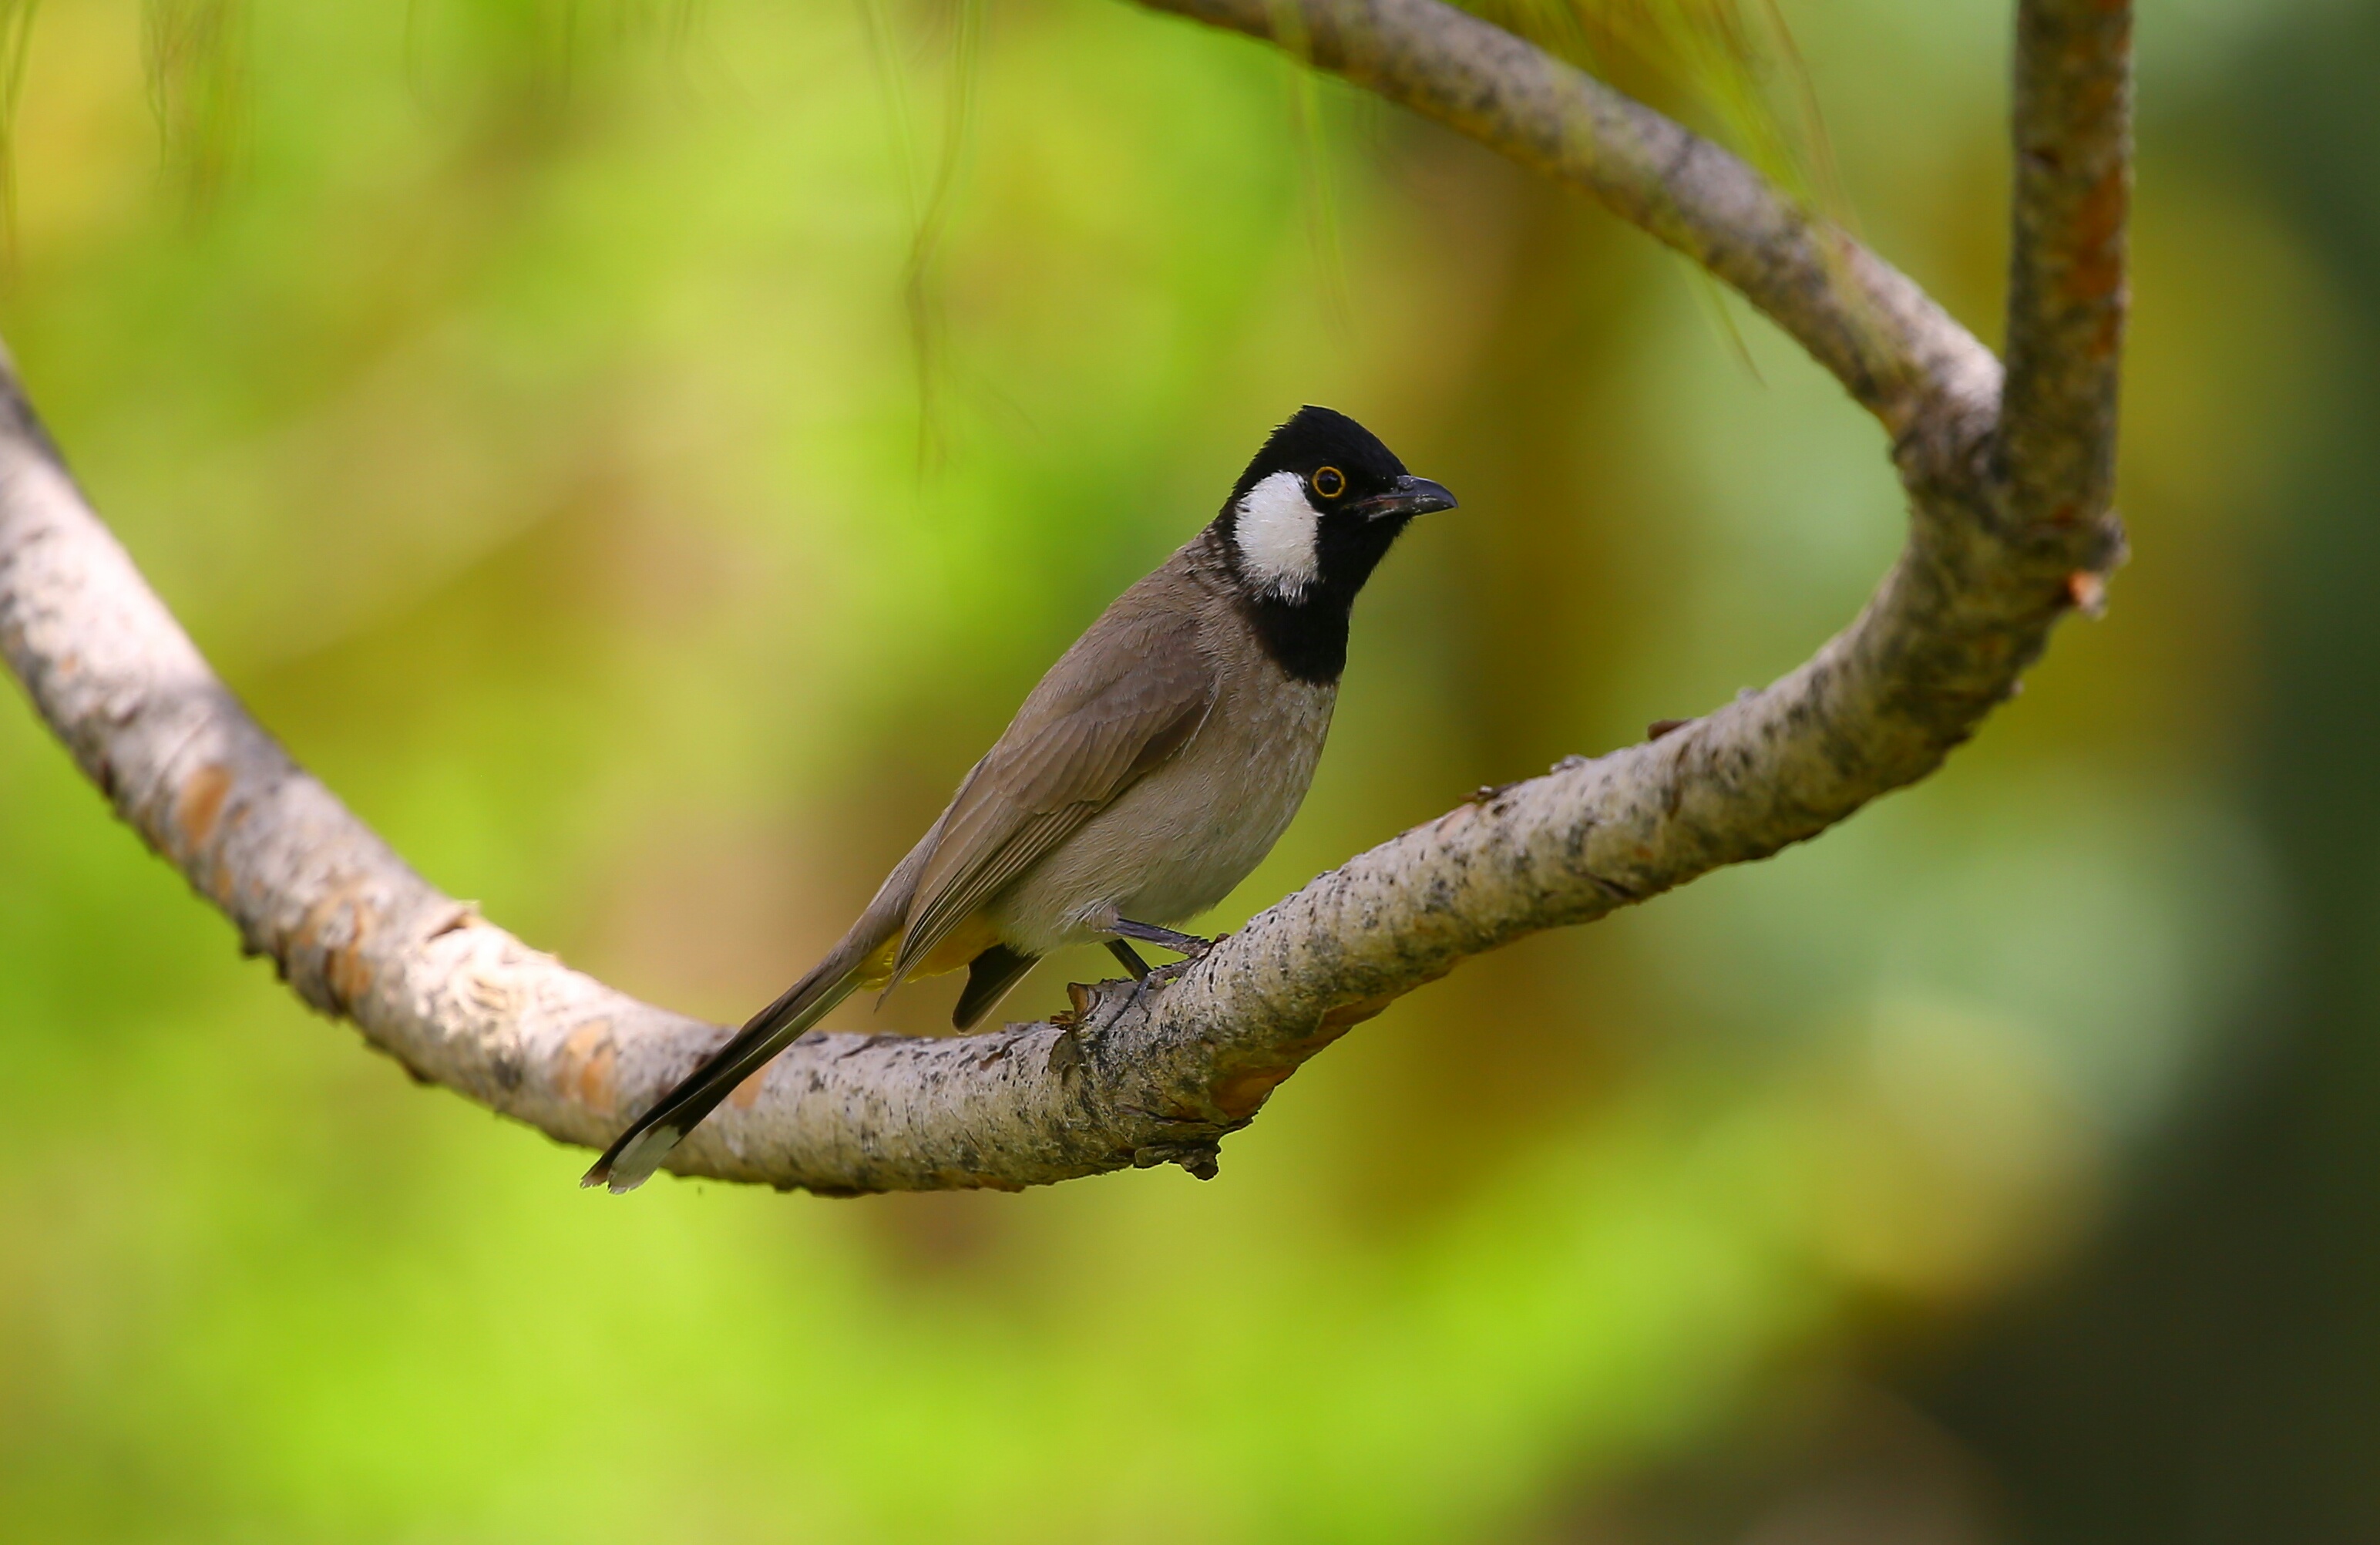
nature, branch, bird, wood, animal, wildlife, wild, beak, avian, fauna, close up, outdoors, vertebrate, perched, perching bird